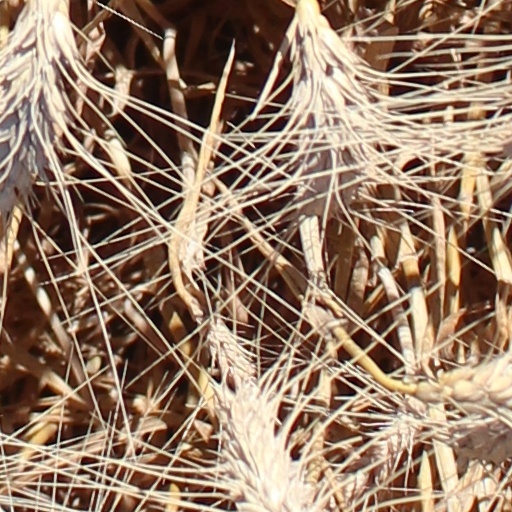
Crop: wheat